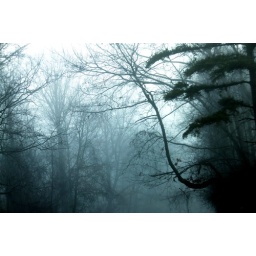
Condensed water vapor in cloud like masses lying close to the ground and limiting visibility.